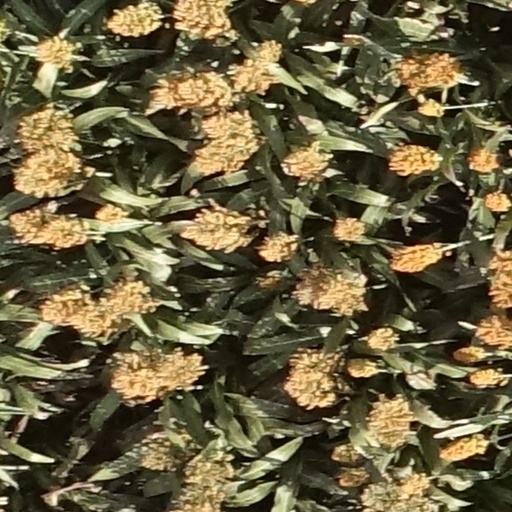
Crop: sorghum